Jesper Who Herded the Hares

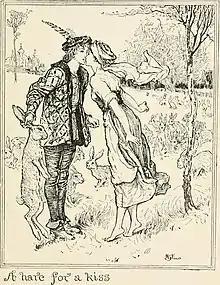
The maiden asks the shepherd for a kiss in exchange for a hare. Illustration by Henry Justice Ford for Andrew Lang's "The Violet Fairy Book" (1901).

Then he was set to herd a hundred hares. Using the whistle, he kept them together. The king heard of it and resolved to stop him. A shabby girl begged for a hare to feed for guests; finally, Jesper agreed to give her one in return for a kiss, but then he whistled it back. A stout old woman, in peasant dress, came next. He agreed to give her one if she would tiptoe about him cackling like a hen, and then he whistled it back. A fat old man in a royal groom's livery came, and Jesper agreed to give him one if he stood on his head, and then whistled it back.